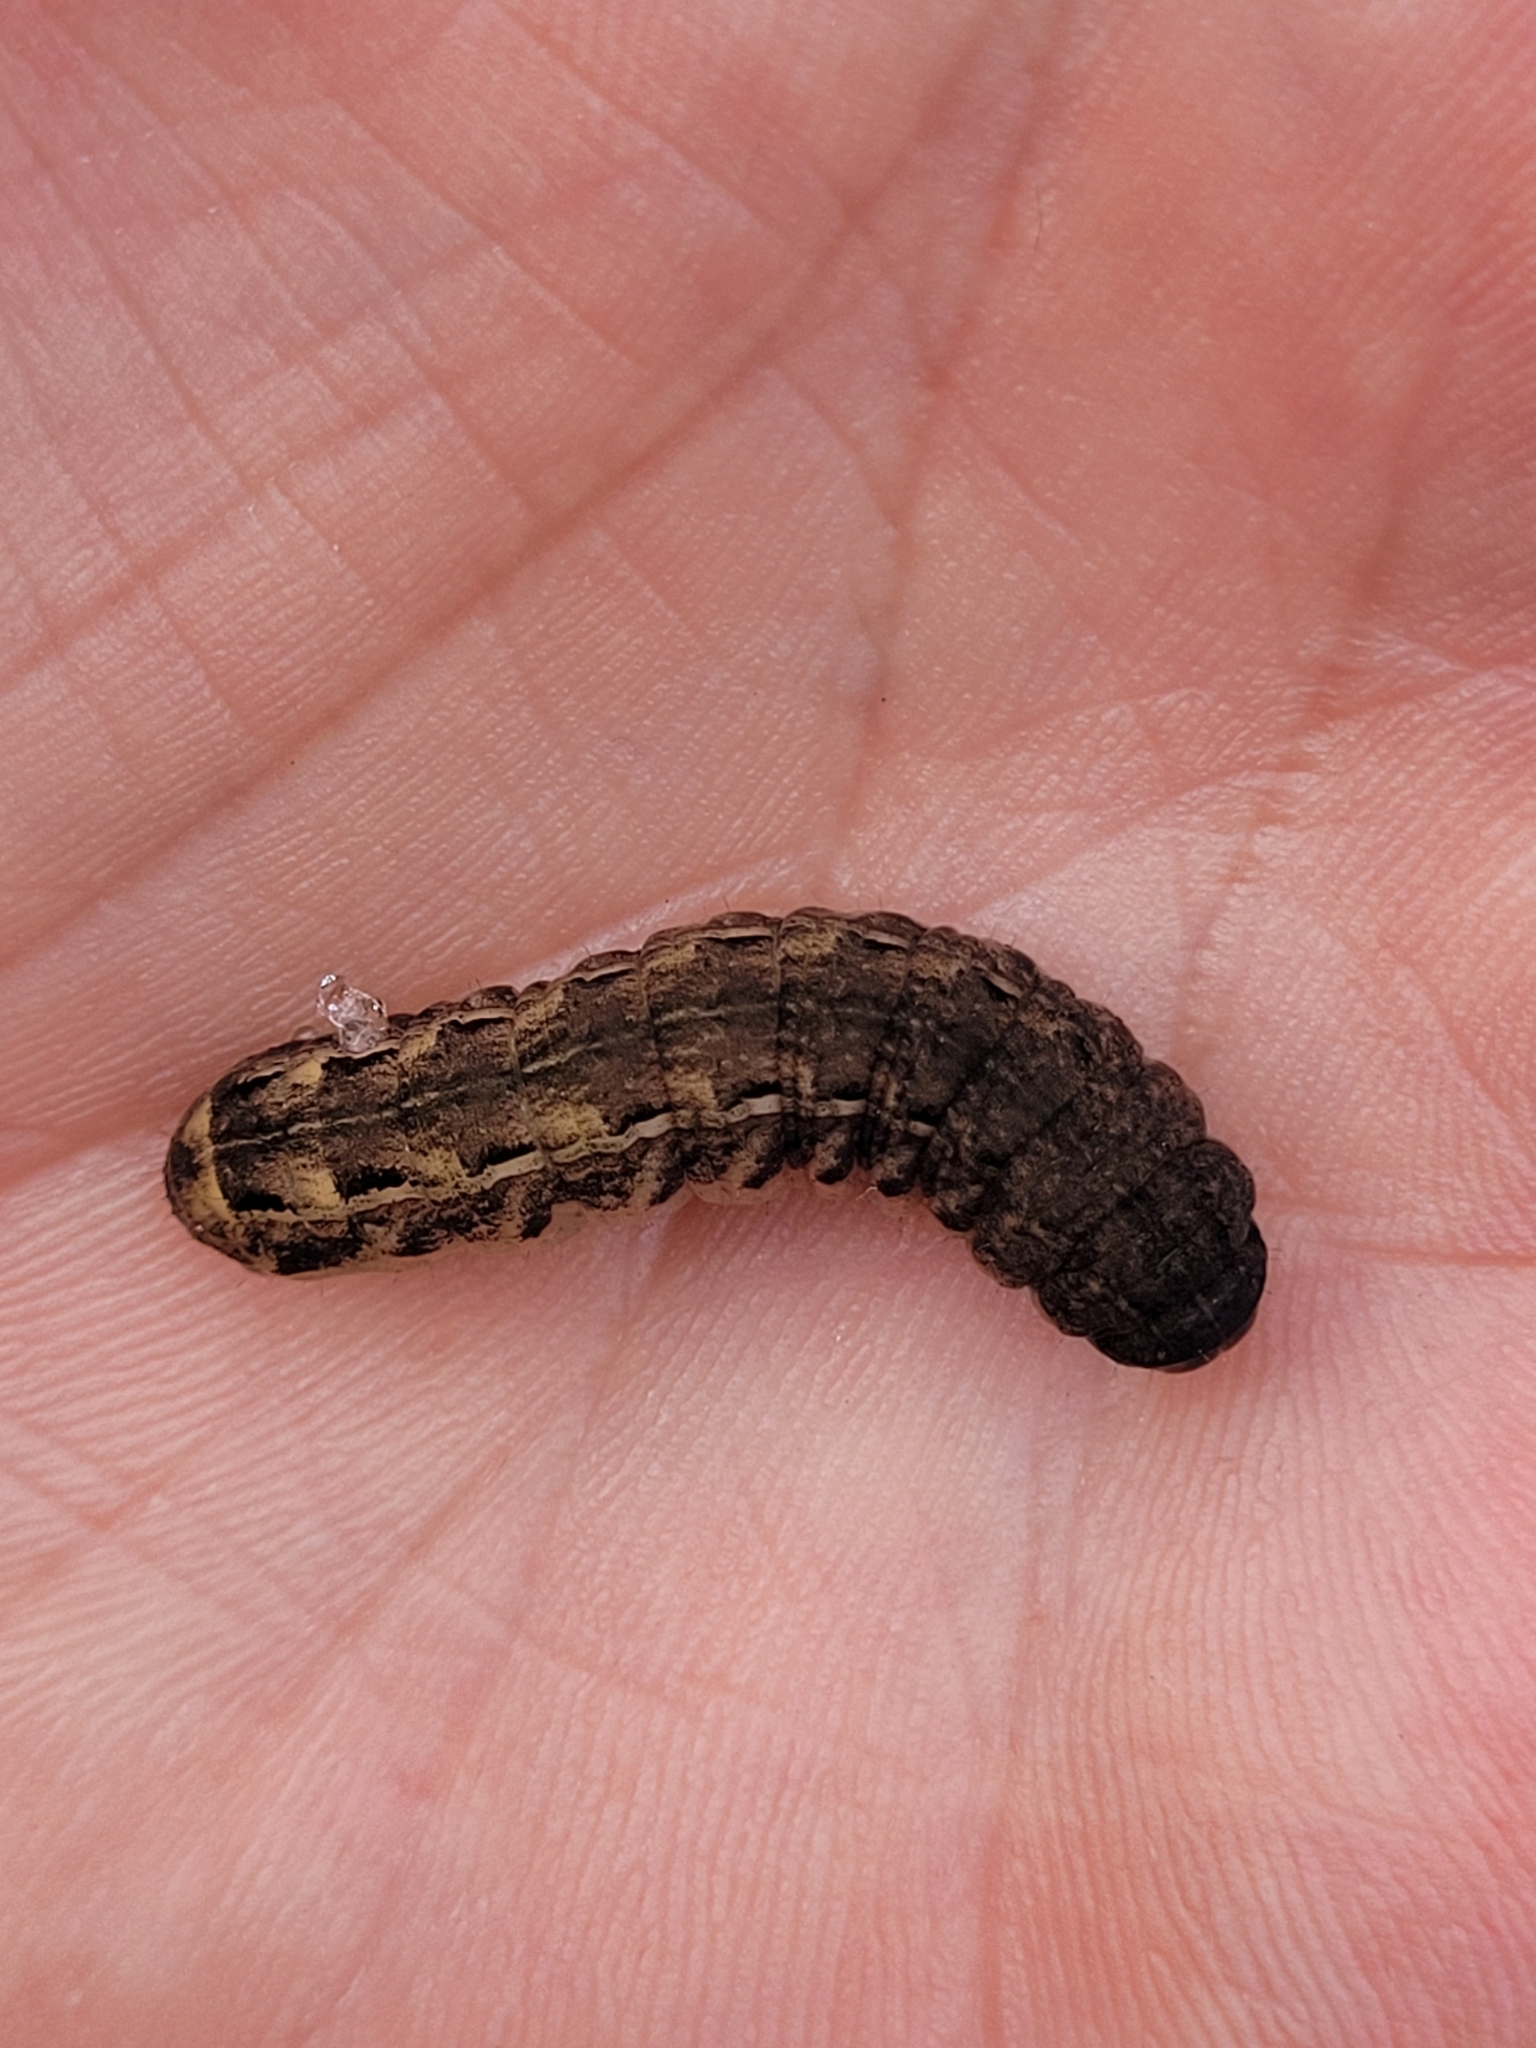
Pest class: cutworms